Verethragna

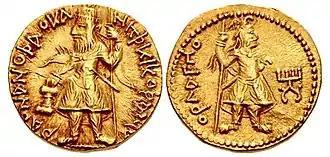
Kushan ruler Kanishka I with god "Orlagno" (Verethragna).

The only evidence of a cult appears in the first century account of Strabo, who reports, probably on authority of Nearchus, that the Carmanians worshipped a divinity of victory ("Geographika", 15.2.14). That this was Bahramb / Verethragna is unlikely if, as per Strabo, he was their "only god." However, the account does reveal that divinities of war were known to the people who were not of the Iranian plateau, evidence for which also comes from Herodotus (4.59-62).